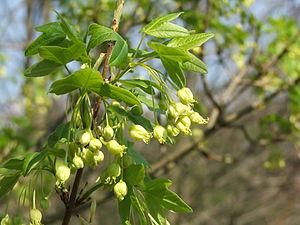
Cette liste de Tracheophyta de Bosnie-Herzégovine, ainsi que d’espèces introduites est un aperçu incomplet d’espèces de mousses, de fougères, de gymnospermes et d’angiospermes citées dans la littérature disponible en langues bosniaque, croate, serbe et serbo-croate. Cet aperçu n’inclue pas des espèces cultivées ni celles occasionnellement introduites.
L'Érable de Montpellier est un arbre de la famille des Sapindaceae. Il appartient à la section Monspessulanum de la classification des érables.